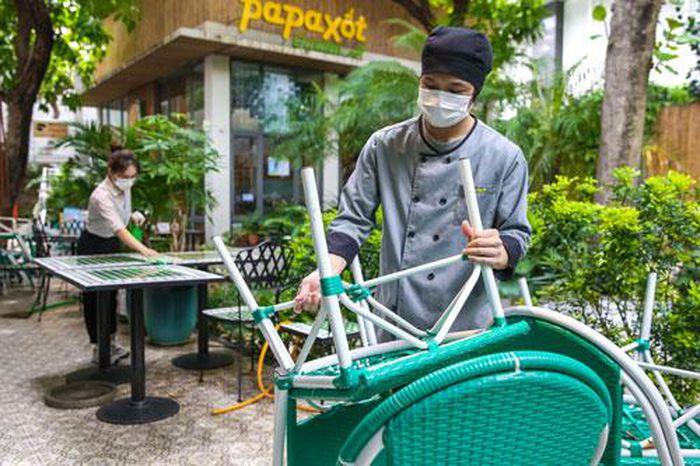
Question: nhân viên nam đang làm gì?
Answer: nhân viên nam đang sắp xếp bàn ghế